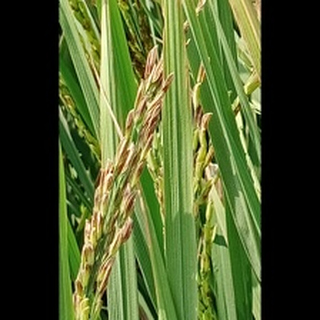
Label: diseased_rice